Elihu Root

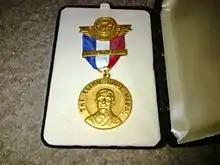
Elihu Root Gold Medal

In 1870, Root accompanied his brother Wally, with whom he had lived in his early days in New York, on a European voyage. Wally suffered from tuberculosis (then known as incurable "consumption") and believed that the trip would cure his disease. The brothers were together in Dresden at the outbreak of the Franco-Prussian War; they followed its progress throughout the summer as Wally's condition worsened. Towards the end of the trip, Elihu had to carry his brother in his arms. They returned to Clinton, where Wally died on November 15, 1870. Elihu paid off his debts.